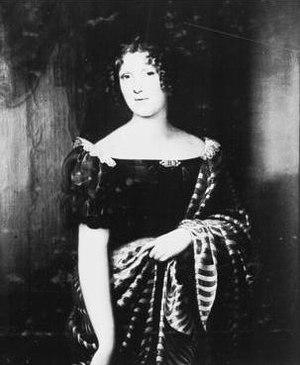
Christiane Amélie de Hesse-Hombourg, était une membre de la Maison de Hesse-Hombourg. Par son mariage avec Frédéric, prince héréditaire d'Anhalt-Dessau, Amélie a également été membre de la Maison d'Ascanie et princesse d'Anhalt-Dessau.